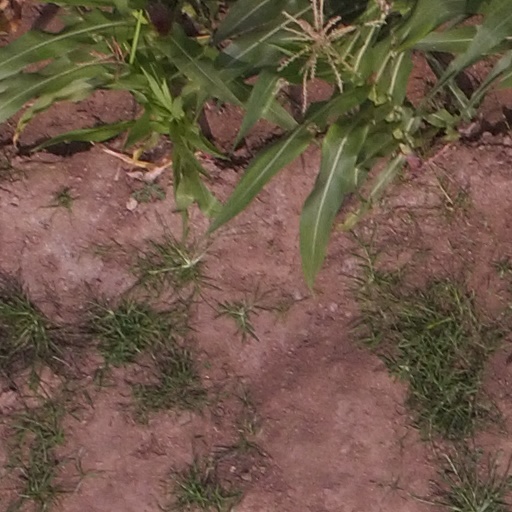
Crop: maize; corn